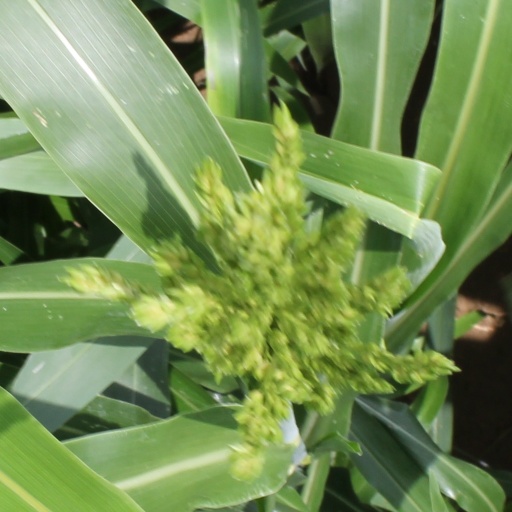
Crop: sorghum